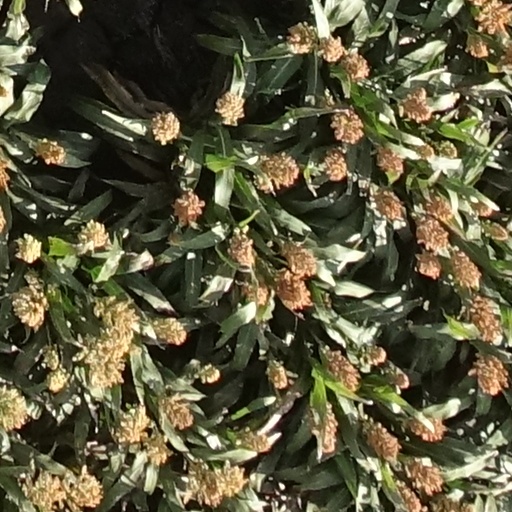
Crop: sorghum